Luther Kountze

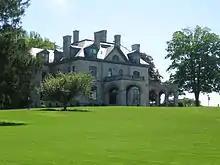
Kountze's Mansion, now located on Delbarton School's campus

Luther left Colorado for New York in 1867. In 1868, he established the Kountze Brothers Bank at 52 Wall Street in Manhattan. His brother Augustus later joined him there, where they traded securities and bonds. In 1908, U.S. Senator Robert M. La Follette included him in the "100 men who controlled banking." He was then vice-president and a director of the United States Mortgage and Trust Company.